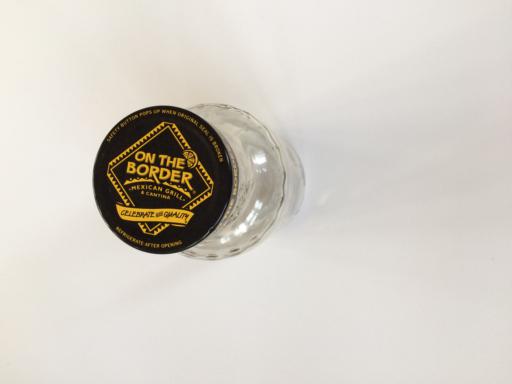
Waste category: glass